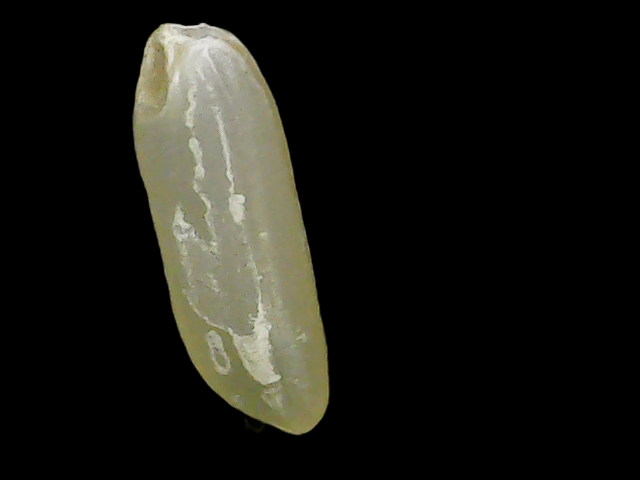
Rice variety: Binadhan11